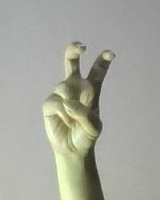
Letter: toot